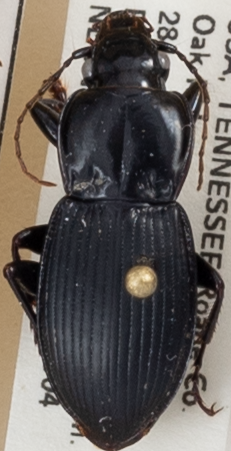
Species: Cyclotrachelus sigillatus
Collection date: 2019-09-04
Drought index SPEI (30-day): -0.026
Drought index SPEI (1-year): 2.09
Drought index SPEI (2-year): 2.09